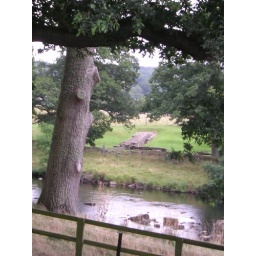
You can see part of the wall over the river